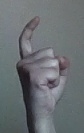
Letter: ra